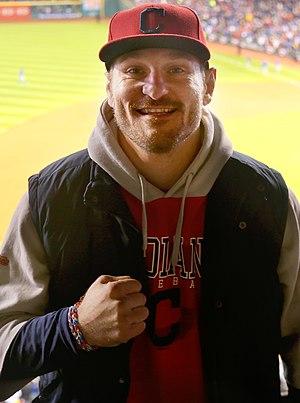
Stipe Miocic, né le 19 août 1982 à Euclid dans l'Ohio, est un pratiquant américain d'origine croate d'arts martiaux mixtes. Il est l'actuel Champion des poids lourds de l'Ultimate Fighting Championship.